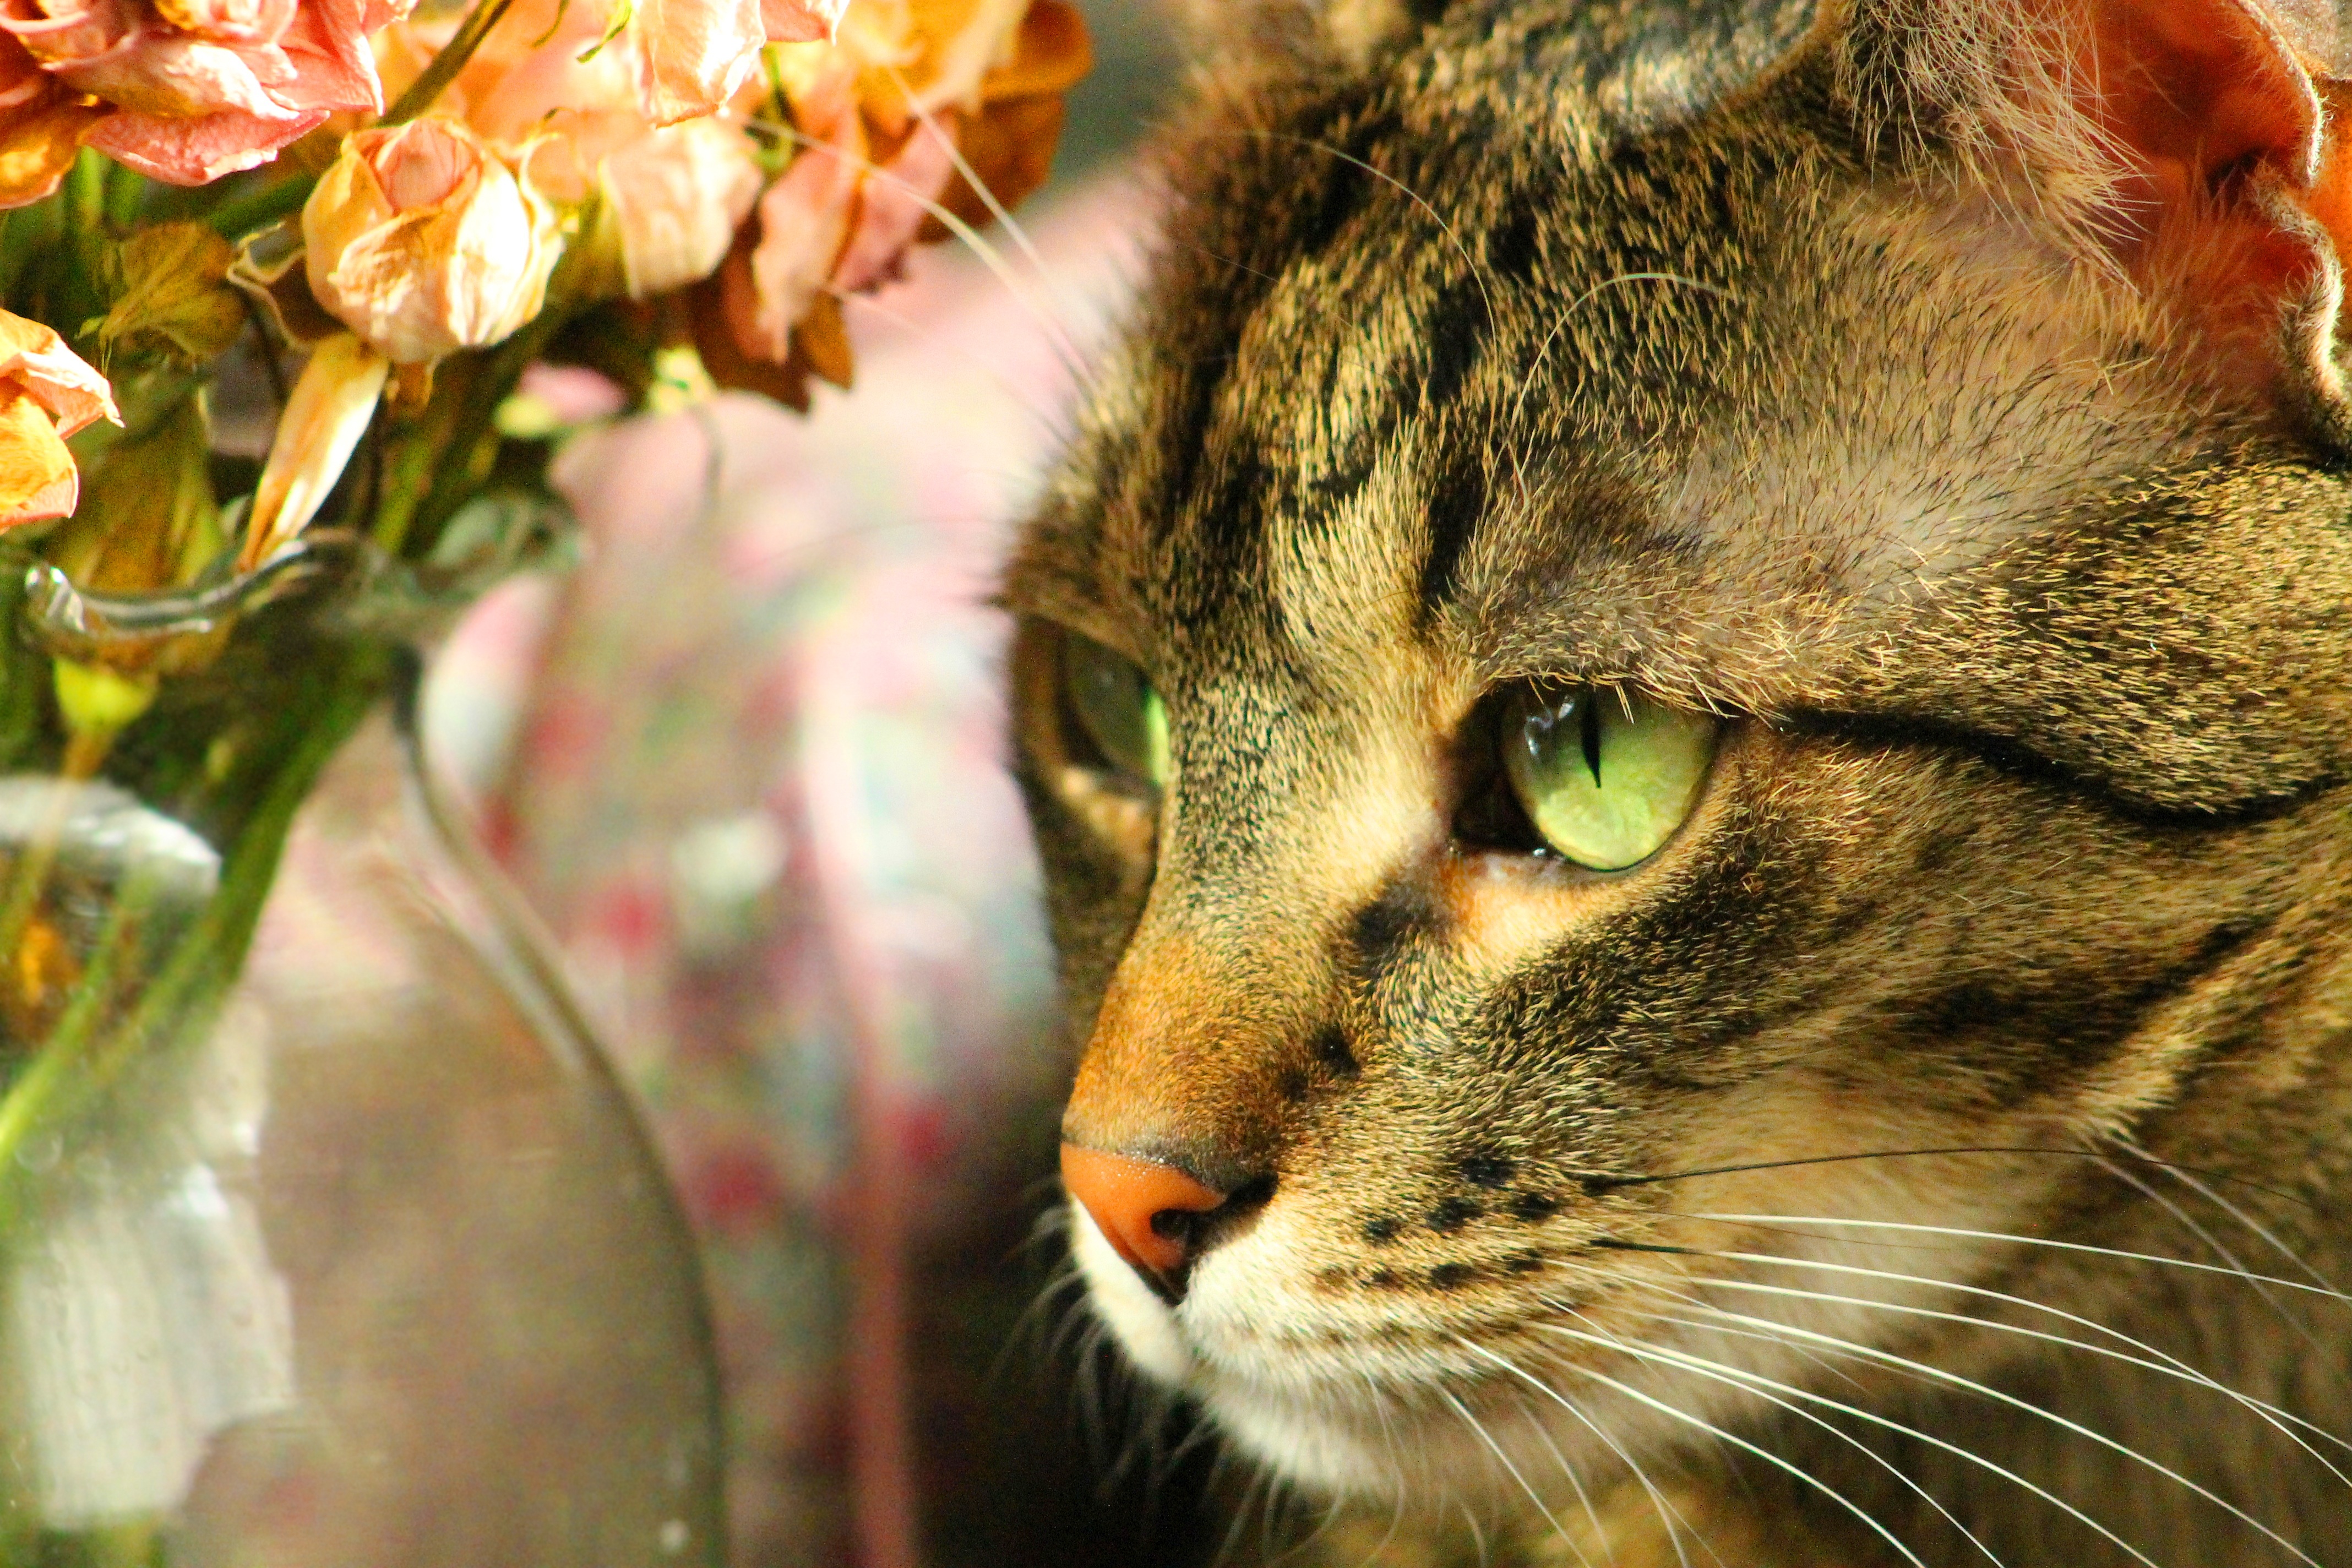
flower, cute, wildlife, relax, cat, peaceful, tabby, mammal, fauna, mustache, close up, pets, nose, whiskers, eye, smell, vertebrate, domestic cat, macro photography, my favorite, is watching, wild cat, snooping, small to medium sized cats, cat like mammal, rusty spotted cat